Jonathan Bauman

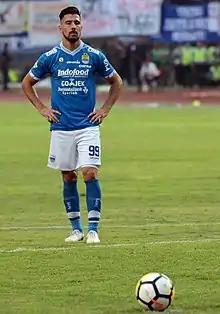
Bauman with Persib Bandung in 2018

Jonathan Jesús Bauman (born 30 March 1991) is an Argentine professional football player who plays as a forward for Atlanta.